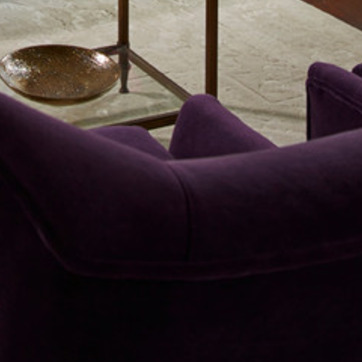
Material: fabric